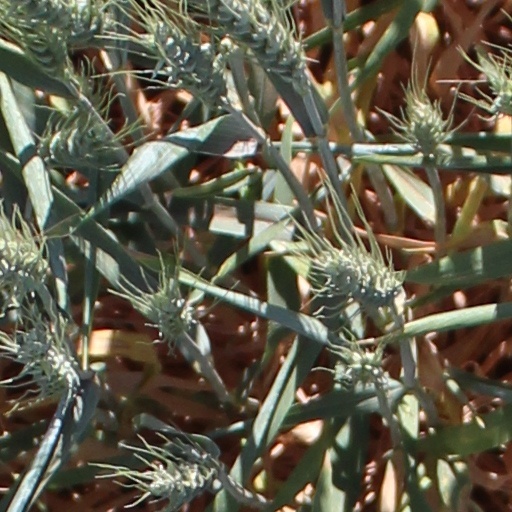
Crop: wheat